Forges, Charente-Maritime

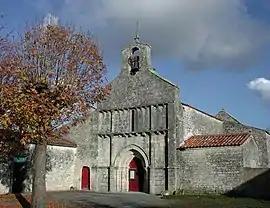
The church in Forges

Forges is a commune in the Charente-Maritime department in the Nouvelle-Aquitaine region in southwestern France.